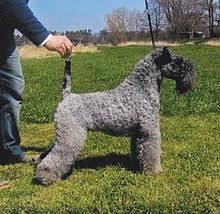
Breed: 229-n000087-Kerry_blue_terrier